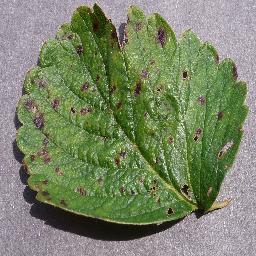
Label: Strawberry___Leaf_scorch